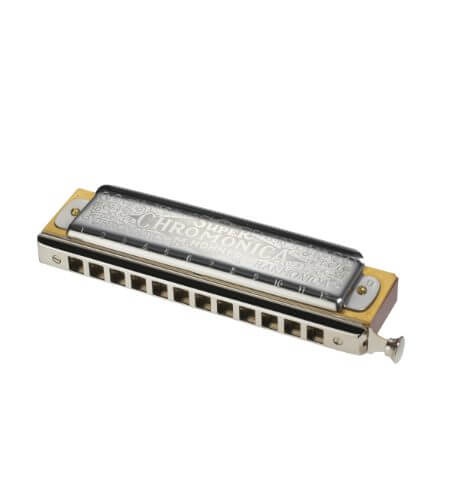
Hohner 270/48 BB CHROMONICA 48 3 OKTAVEN Harmonica
The Hohner 270/48 BB Chromonica 48 3 Oktaven Harmonica is a premium instrument designed for both advanced musicians and serious harmonica players . Known for its superior craftsmanship , this chromatic harmonica offers exceptional tone quality and precise intonation , making it an ideal choice for classical, jazz, and pop music performances. Key Features: 48 Chromatic Notes : The Hohner 270/48 features a full chromatic range with 48 notes across 3 octaves, providing versatile playability in any musical key. Precision Tuning : With its reliable tuning and well-balanced reeds , it ensures consistent sound across all registers. Durable Construction : Built with a high-quality plastic comb and stainless steel covers , this harmonica offers long-lasting durability and reliability . Smooth Slide Mechanism : The smooth and responsive slide offers easy access to all notes, perfect for rapid changes between notes during performances. Ideal for Professionals : Used by concert performers, studio musicians, and harmonica enthusiasts , this model is designed to meet the demands of professional players .
Brand: Ukeuniverse
Category: Arts & Entertainment > Hobbies & Creative Arts > Musical Instruments > Woodwinds > Harmonicas > Chromatic Harmonicas